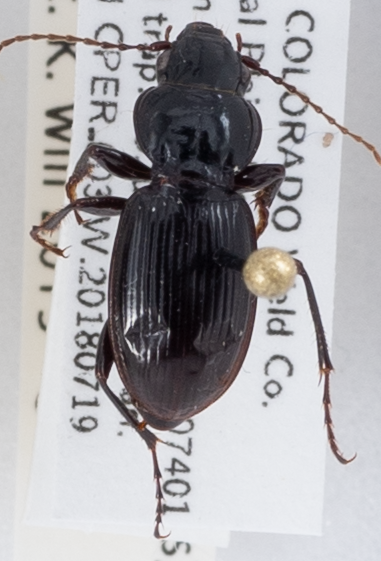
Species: Cyclotrachelus constrictus
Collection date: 2018-07-19
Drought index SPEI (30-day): -0.9
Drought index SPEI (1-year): -0.1
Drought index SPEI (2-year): -0.46